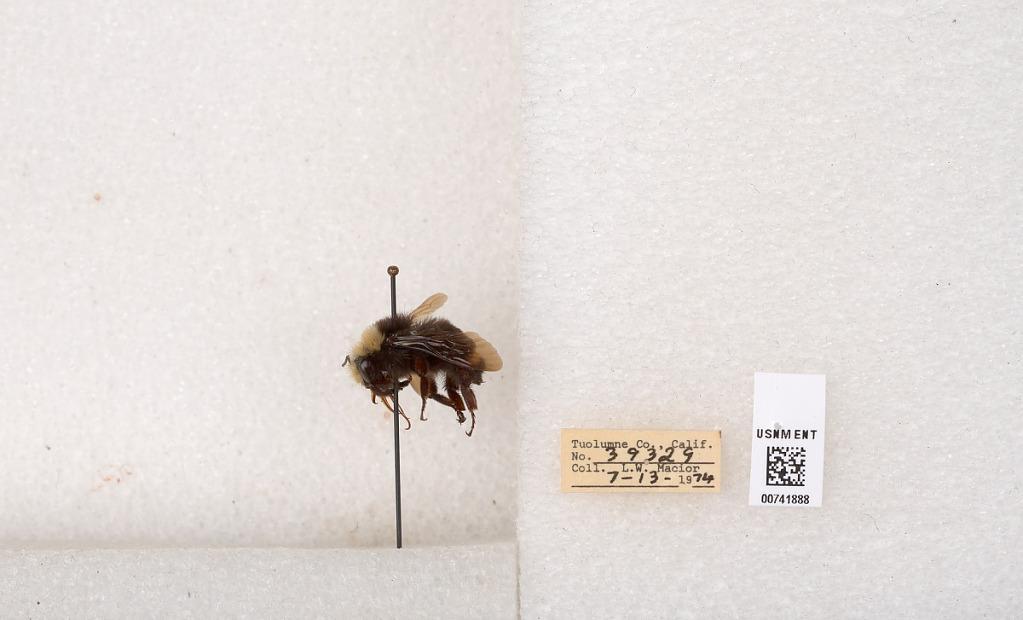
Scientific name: Bombus (Pyrobombus) vosnesenskii Radoszkowski
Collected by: L. Macior
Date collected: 1974-7-13
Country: United States
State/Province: California
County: Tuolumne
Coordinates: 37.9712, -120.228